Sweet Revenge 2

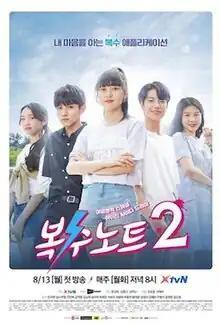
Promotional poster

Sweet Revenge 2 is a South Korean television series starring Ahn Seo-hyun, Samuel and Ji Min-hyuk. It is the sequel to the 2017 streaming television series "Sweet Revenge" which drew 11 million combined views. It aired on xtvN's Mondays and Tuesdays at 20:00 (KST) from August 13 to October 9, 2018.